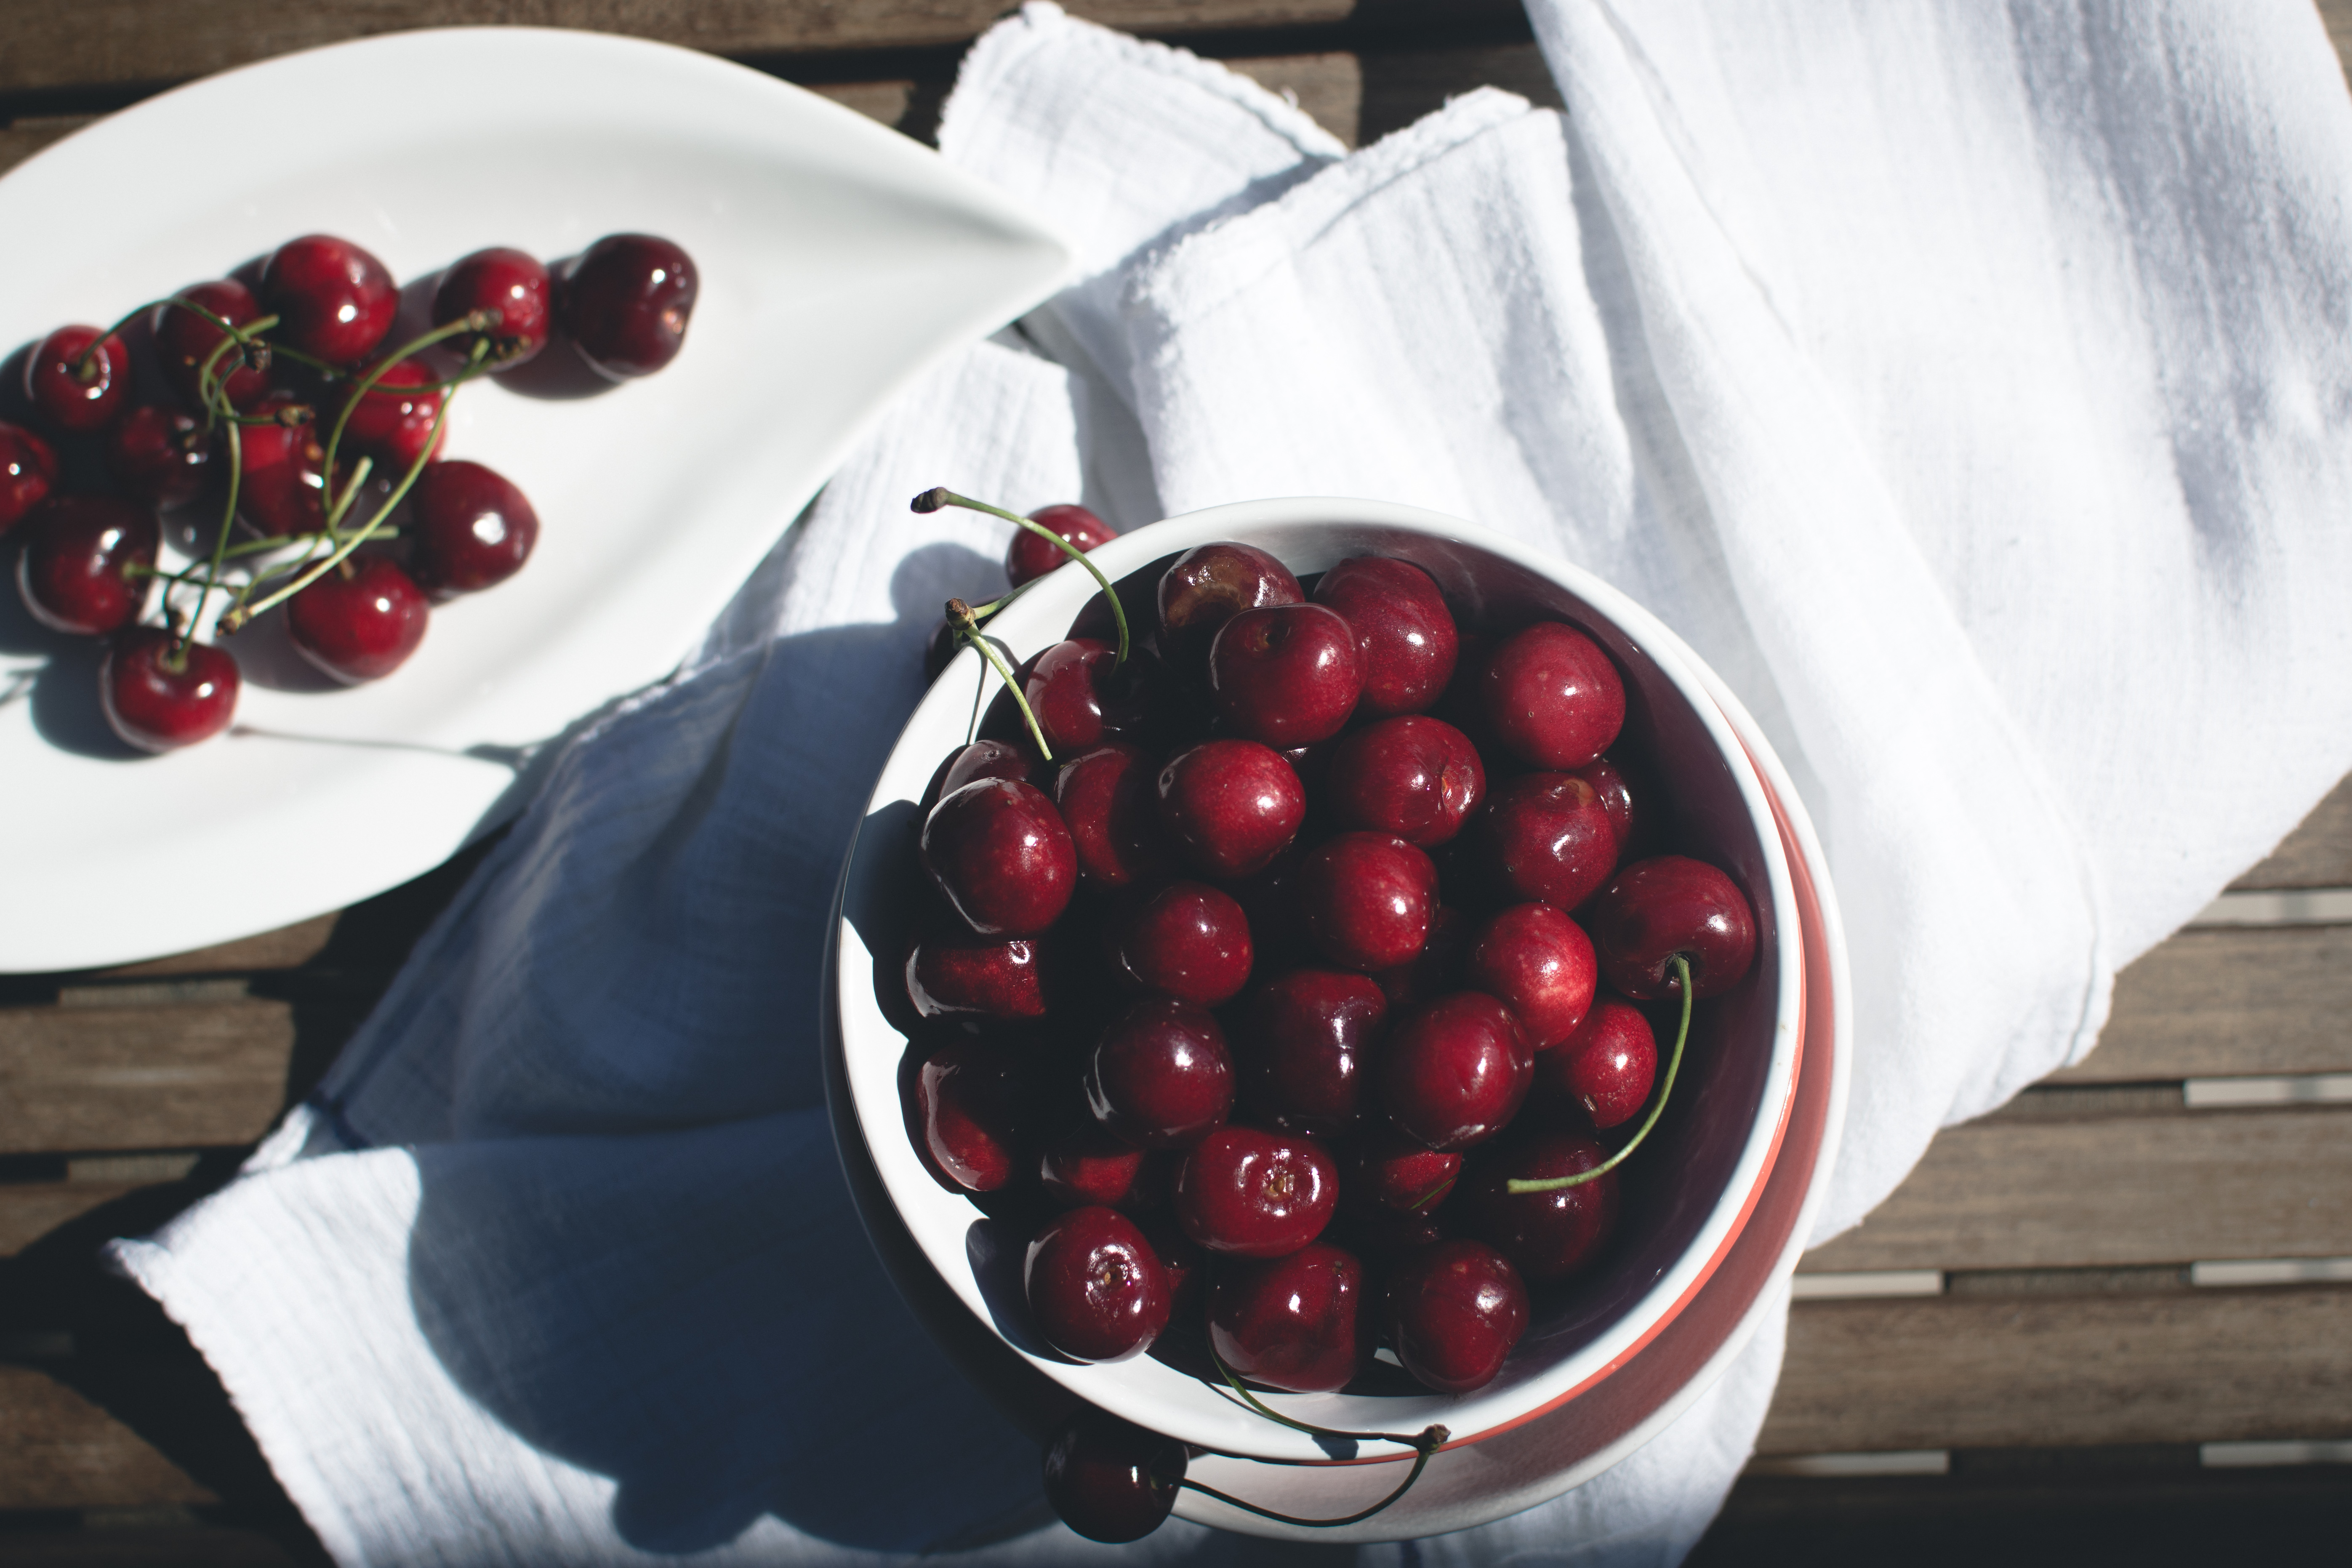
food, cherry, fruit, berry, plant, cranberry, superfood, cuisine, ingredient, dessert, dish, produce, currant, zante currant, compote, tableware